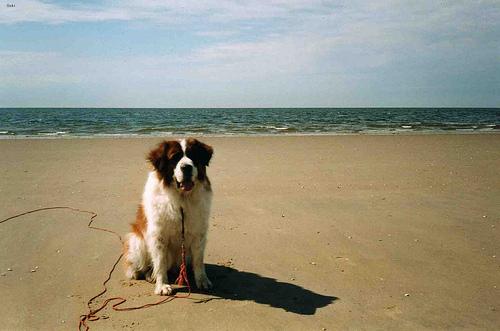
Breed: saint bernard